Cefn Coed Colliery Museum

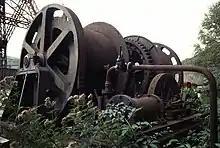
Steam capstan engine for cable changing

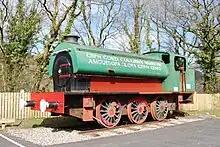
Hunslet Austerity 0-6-0ST No. 2758, acts as a gate guard to the museum

The complete above ground mine workings remain intact on site, with the steam winding engine from No.2 shaft now electrically driven.